Vail, Colorado

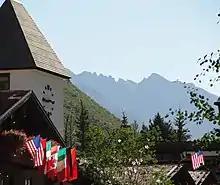
Downtown Vail village

The 2020 census found 4,835 people living in the 2,268 households in the town. There were 7,300 housing units, with 67.3% of them being unoccupied. The racial makeup of the town was 86.33% White, 0.83% African American, 0.41% Native American, 1.80% Asian, 0.00% Pacific Islander, 3.02% from other races, and 7.60% from two or more races. Hispanic or Latino people of any race were 10.34% of the population.